2002

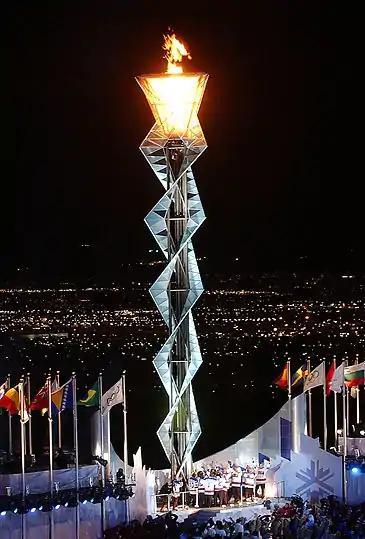
The Olympic flame during the 2002 Winter Olympics

Archeological finds in 2002 included the alleged ossuary of James, brother of Jesus; red ochre cave art in the Blombos Cave in South Africa, created approximately 77,000 years ago and the oldest known artwork; the largest Etruscan civilization settlement found to date, from approximately 2,600 years ago; a collection of bamboo slips featuring 200,000 characters of calligraphy from the Qin dynasty; two stone slabs featuring the Indian emperor Ashoka; ancient irrigation canals under Tucson, Arizona; a Mayan mural in San Bartolo, Guatemala; an Aztec shrine on Pico de Orizaba in Mexico; and the Palace of Parliament of Upper Canada that had been destroyed in the War of 1812. A major study published in 2002 provided evidence against the Black Sea deluge hypothesis that had been popularized in 1996. The Egyptian Museum held an exhibition for artifacts from the tomb of Tutankhamun, including some items never seen by the public.